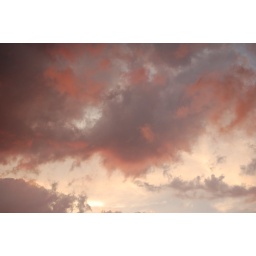
The pink in the sky was beautiful.